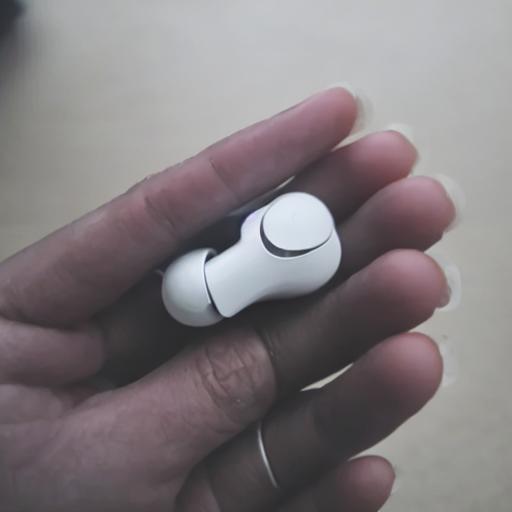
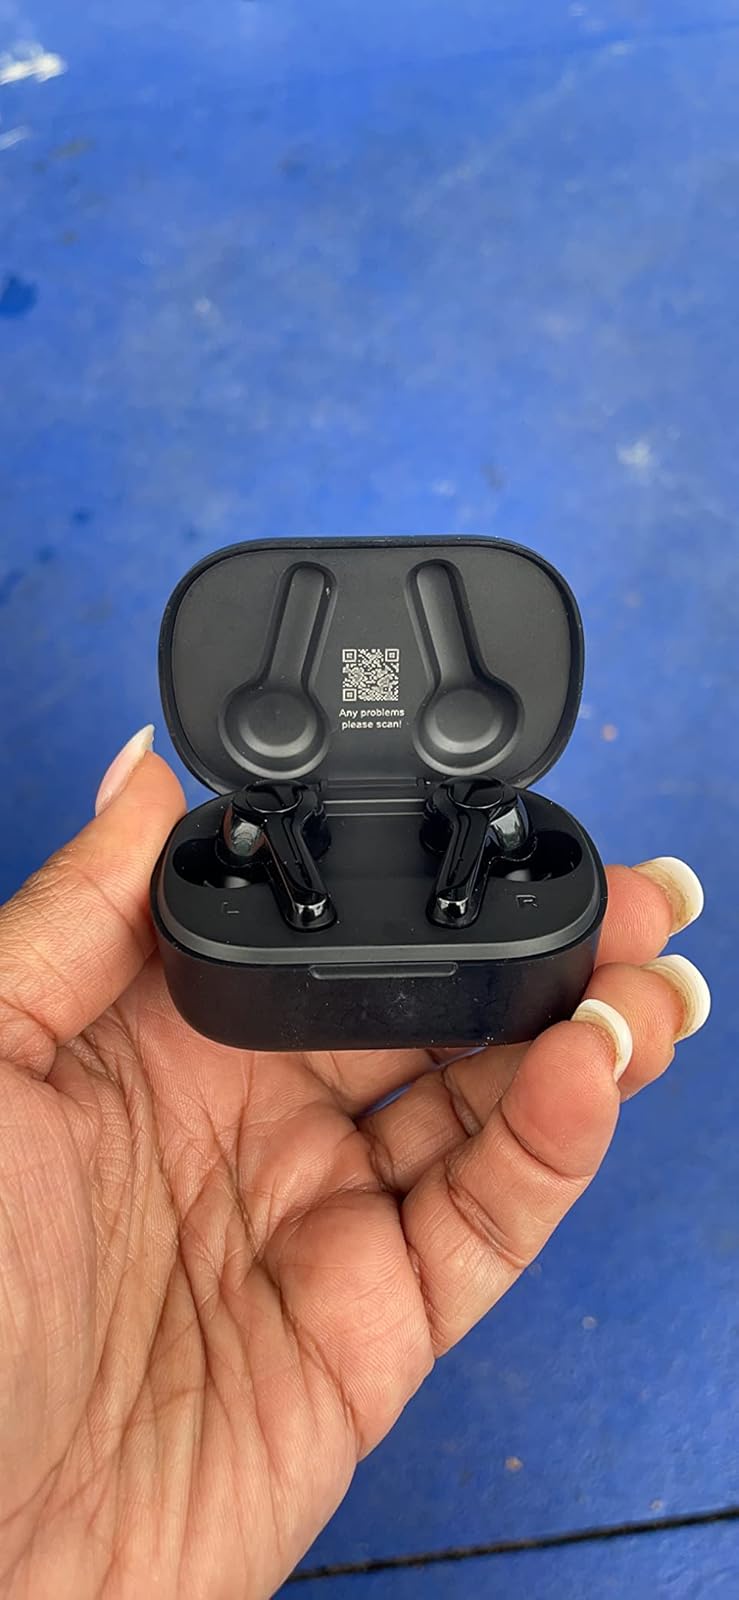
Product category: earbuds
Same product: no